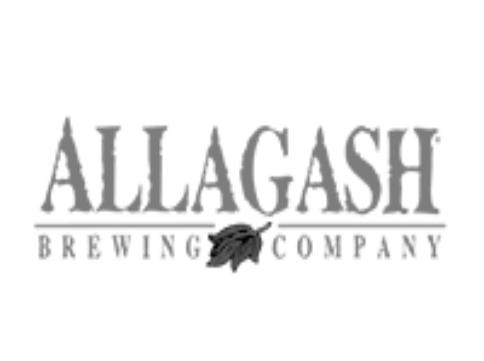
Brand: Allagash
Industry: Food